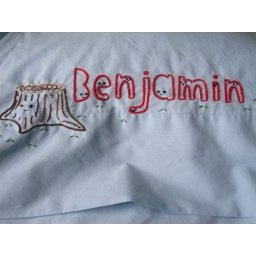
Finally got the pillowcase finished for my son .... cute patterns are by WildOlive :)